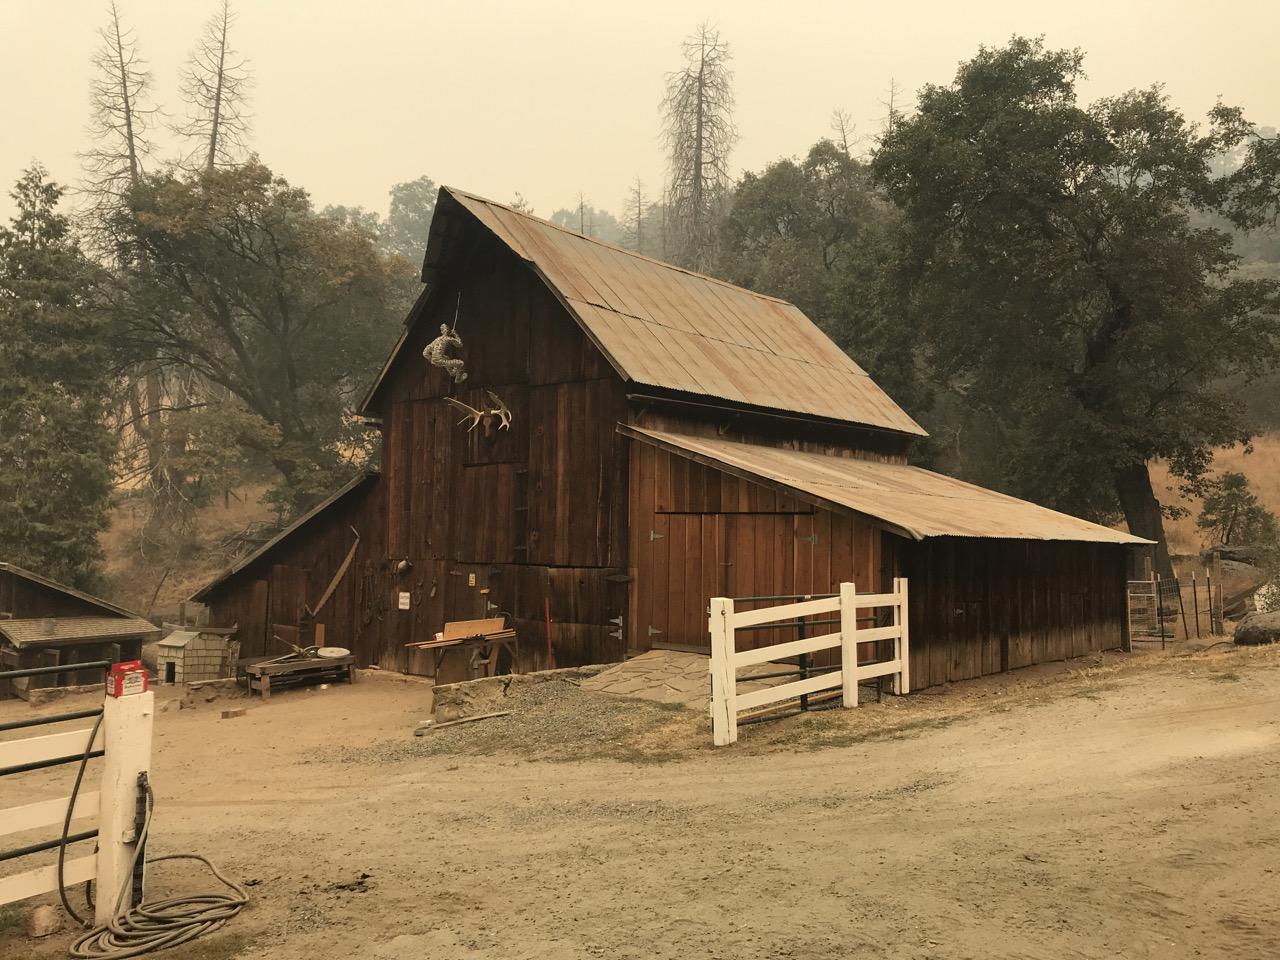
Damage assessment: no_damage